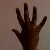
The image shows a hand gesture representing the number 5 in Indian Sign Language.